Buddhist tantric literature

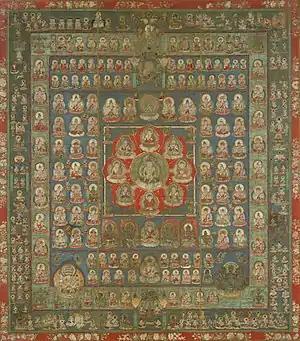
The Garbhadhātu maṇḍala, derived from the teachings of the "Mahāvairocana Tantra". Buddha Vairocana is located in the center.

Buddhist tantric literature refers to the vast and varied literature of the Vajrayāna (or Mantrayāna) Buddhist traditions. The earliest of these works are a genre of Indian Buddhist tantric scriptures, variously named Tantras, Sūtras and Kalpas, which were composed from the 7th century CE onwards. They are followed by later tantric commentaries (called pañjikās and ṭīkās), original compositions by Vajrayana authors (called prakaraṇas and upadeśas), sādhanas (practice texts), ritual manuals (kalpas or vidhis), collections of tantric songs (dohās) odes (stotra), or hymns, and other related works. Tantric Buddhist literature survives in various languages, including Sanskrit, Tibetan, and Chinese. Most Indian sources were composed in Sanskrit, but numerous tantric works were also composed in other languages like Tibetan and Chinese.